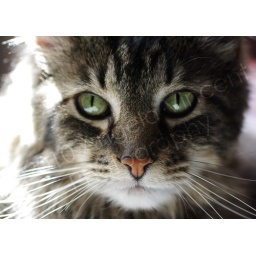
Maine-Coon sitting by window